Elimia tenera

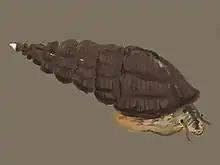
Life restoration of "E. tenera"

"E. tenera" occurs in fossil beds that are 46 to 51 million years old, in the Laney Member of the Green River Formation. Evidence suggests that the "Elimia tenera" were deposited nearshore in a series of shallow lakes, which geologists have named the Fossil, Uinta and Gosiute Lakes. The climate was subtropical and there were intermittent volcanic eruptions.